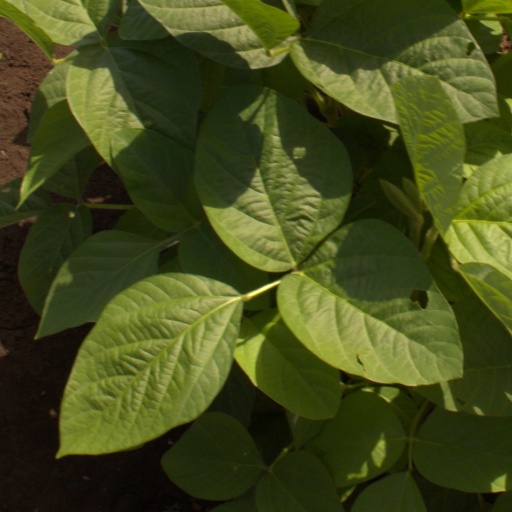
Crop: soybean